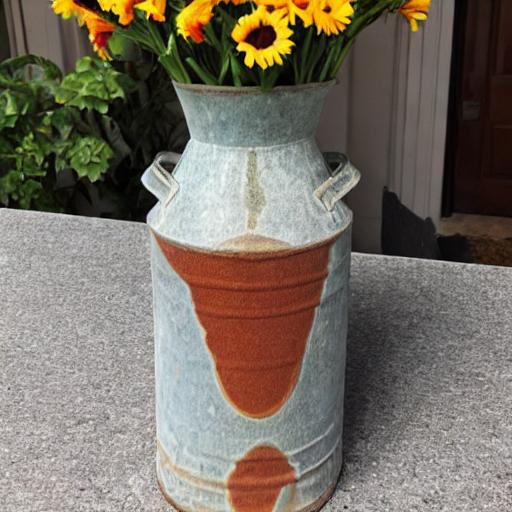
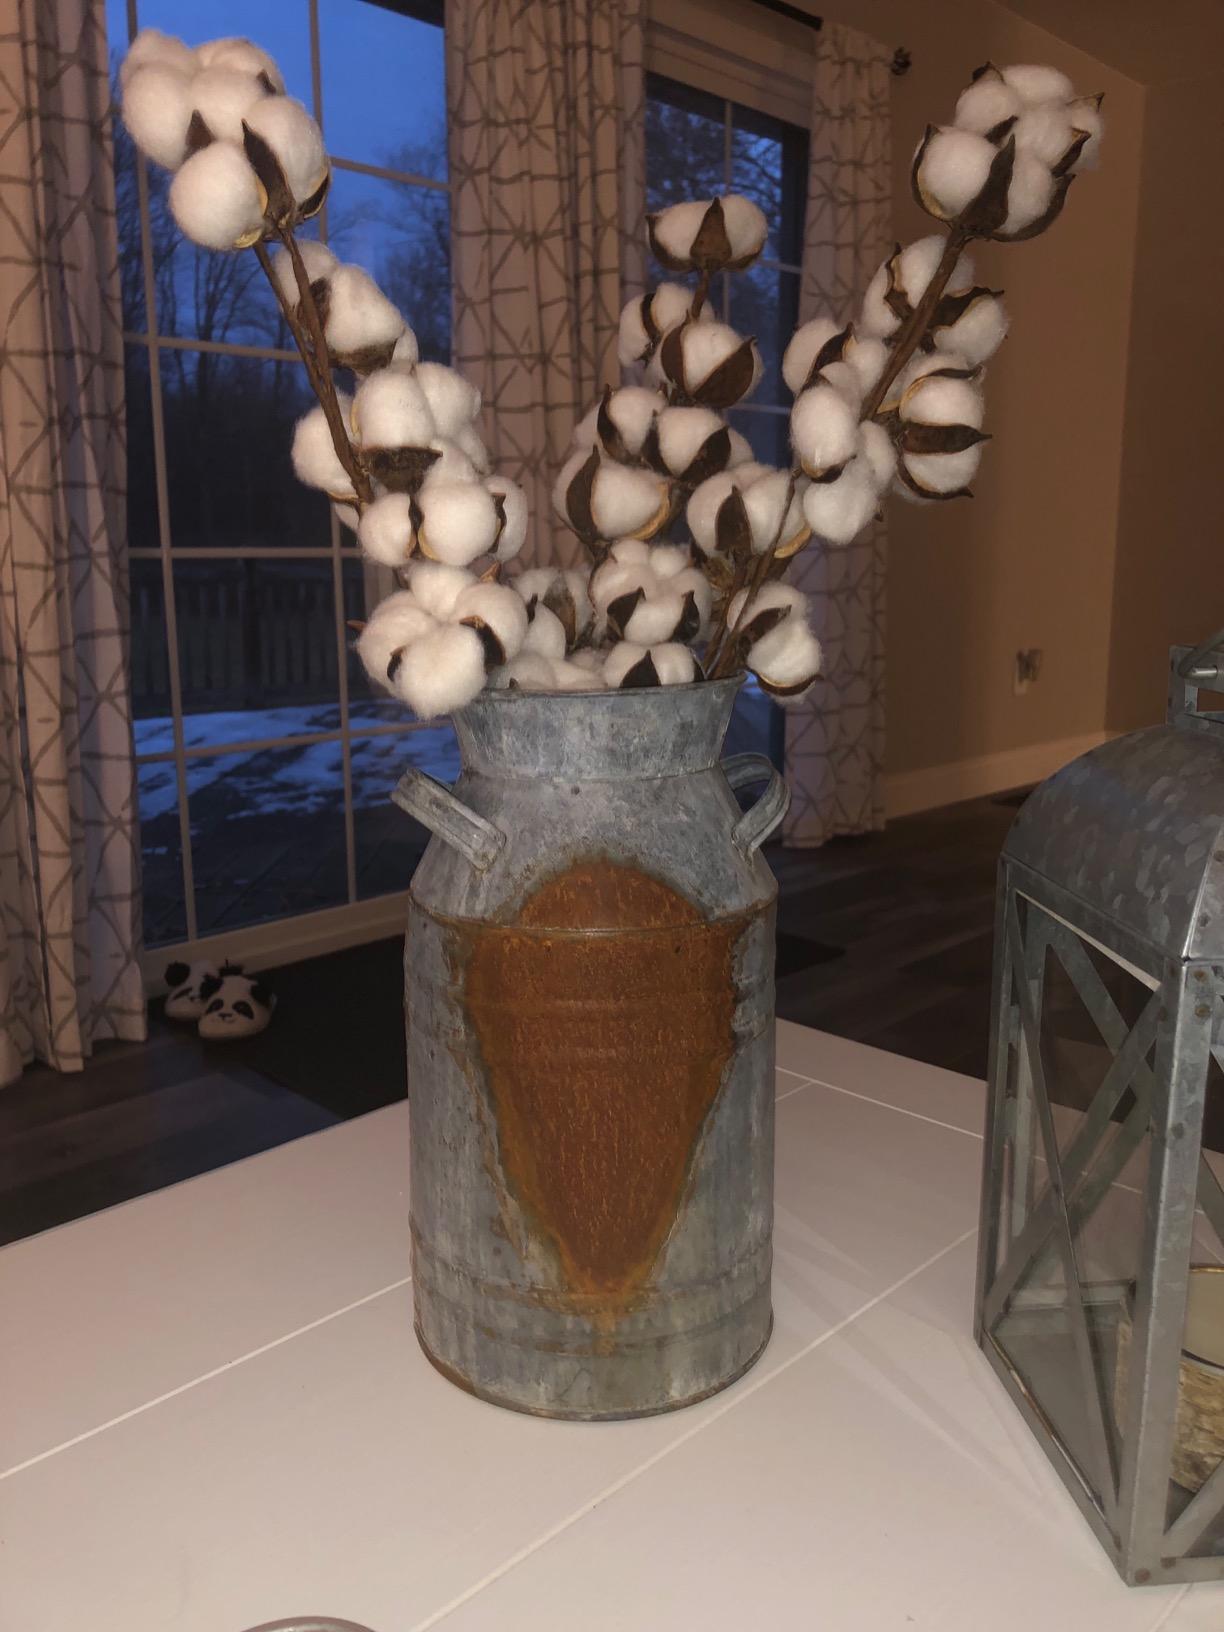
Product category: vase
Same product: no